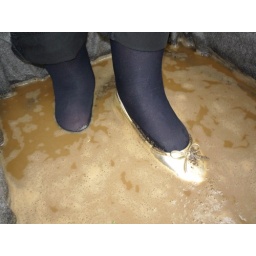
In action in mudy sand and derty water